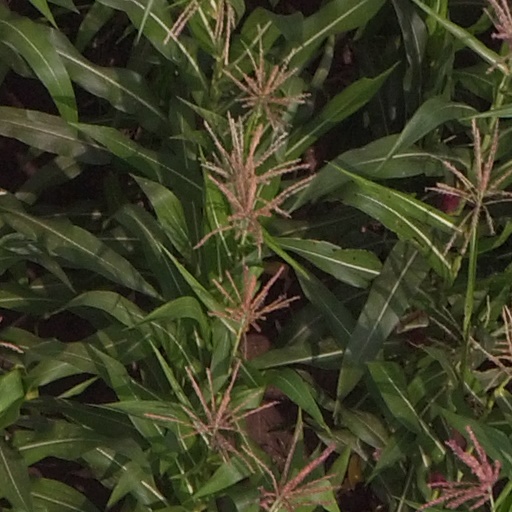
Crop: maize; corn